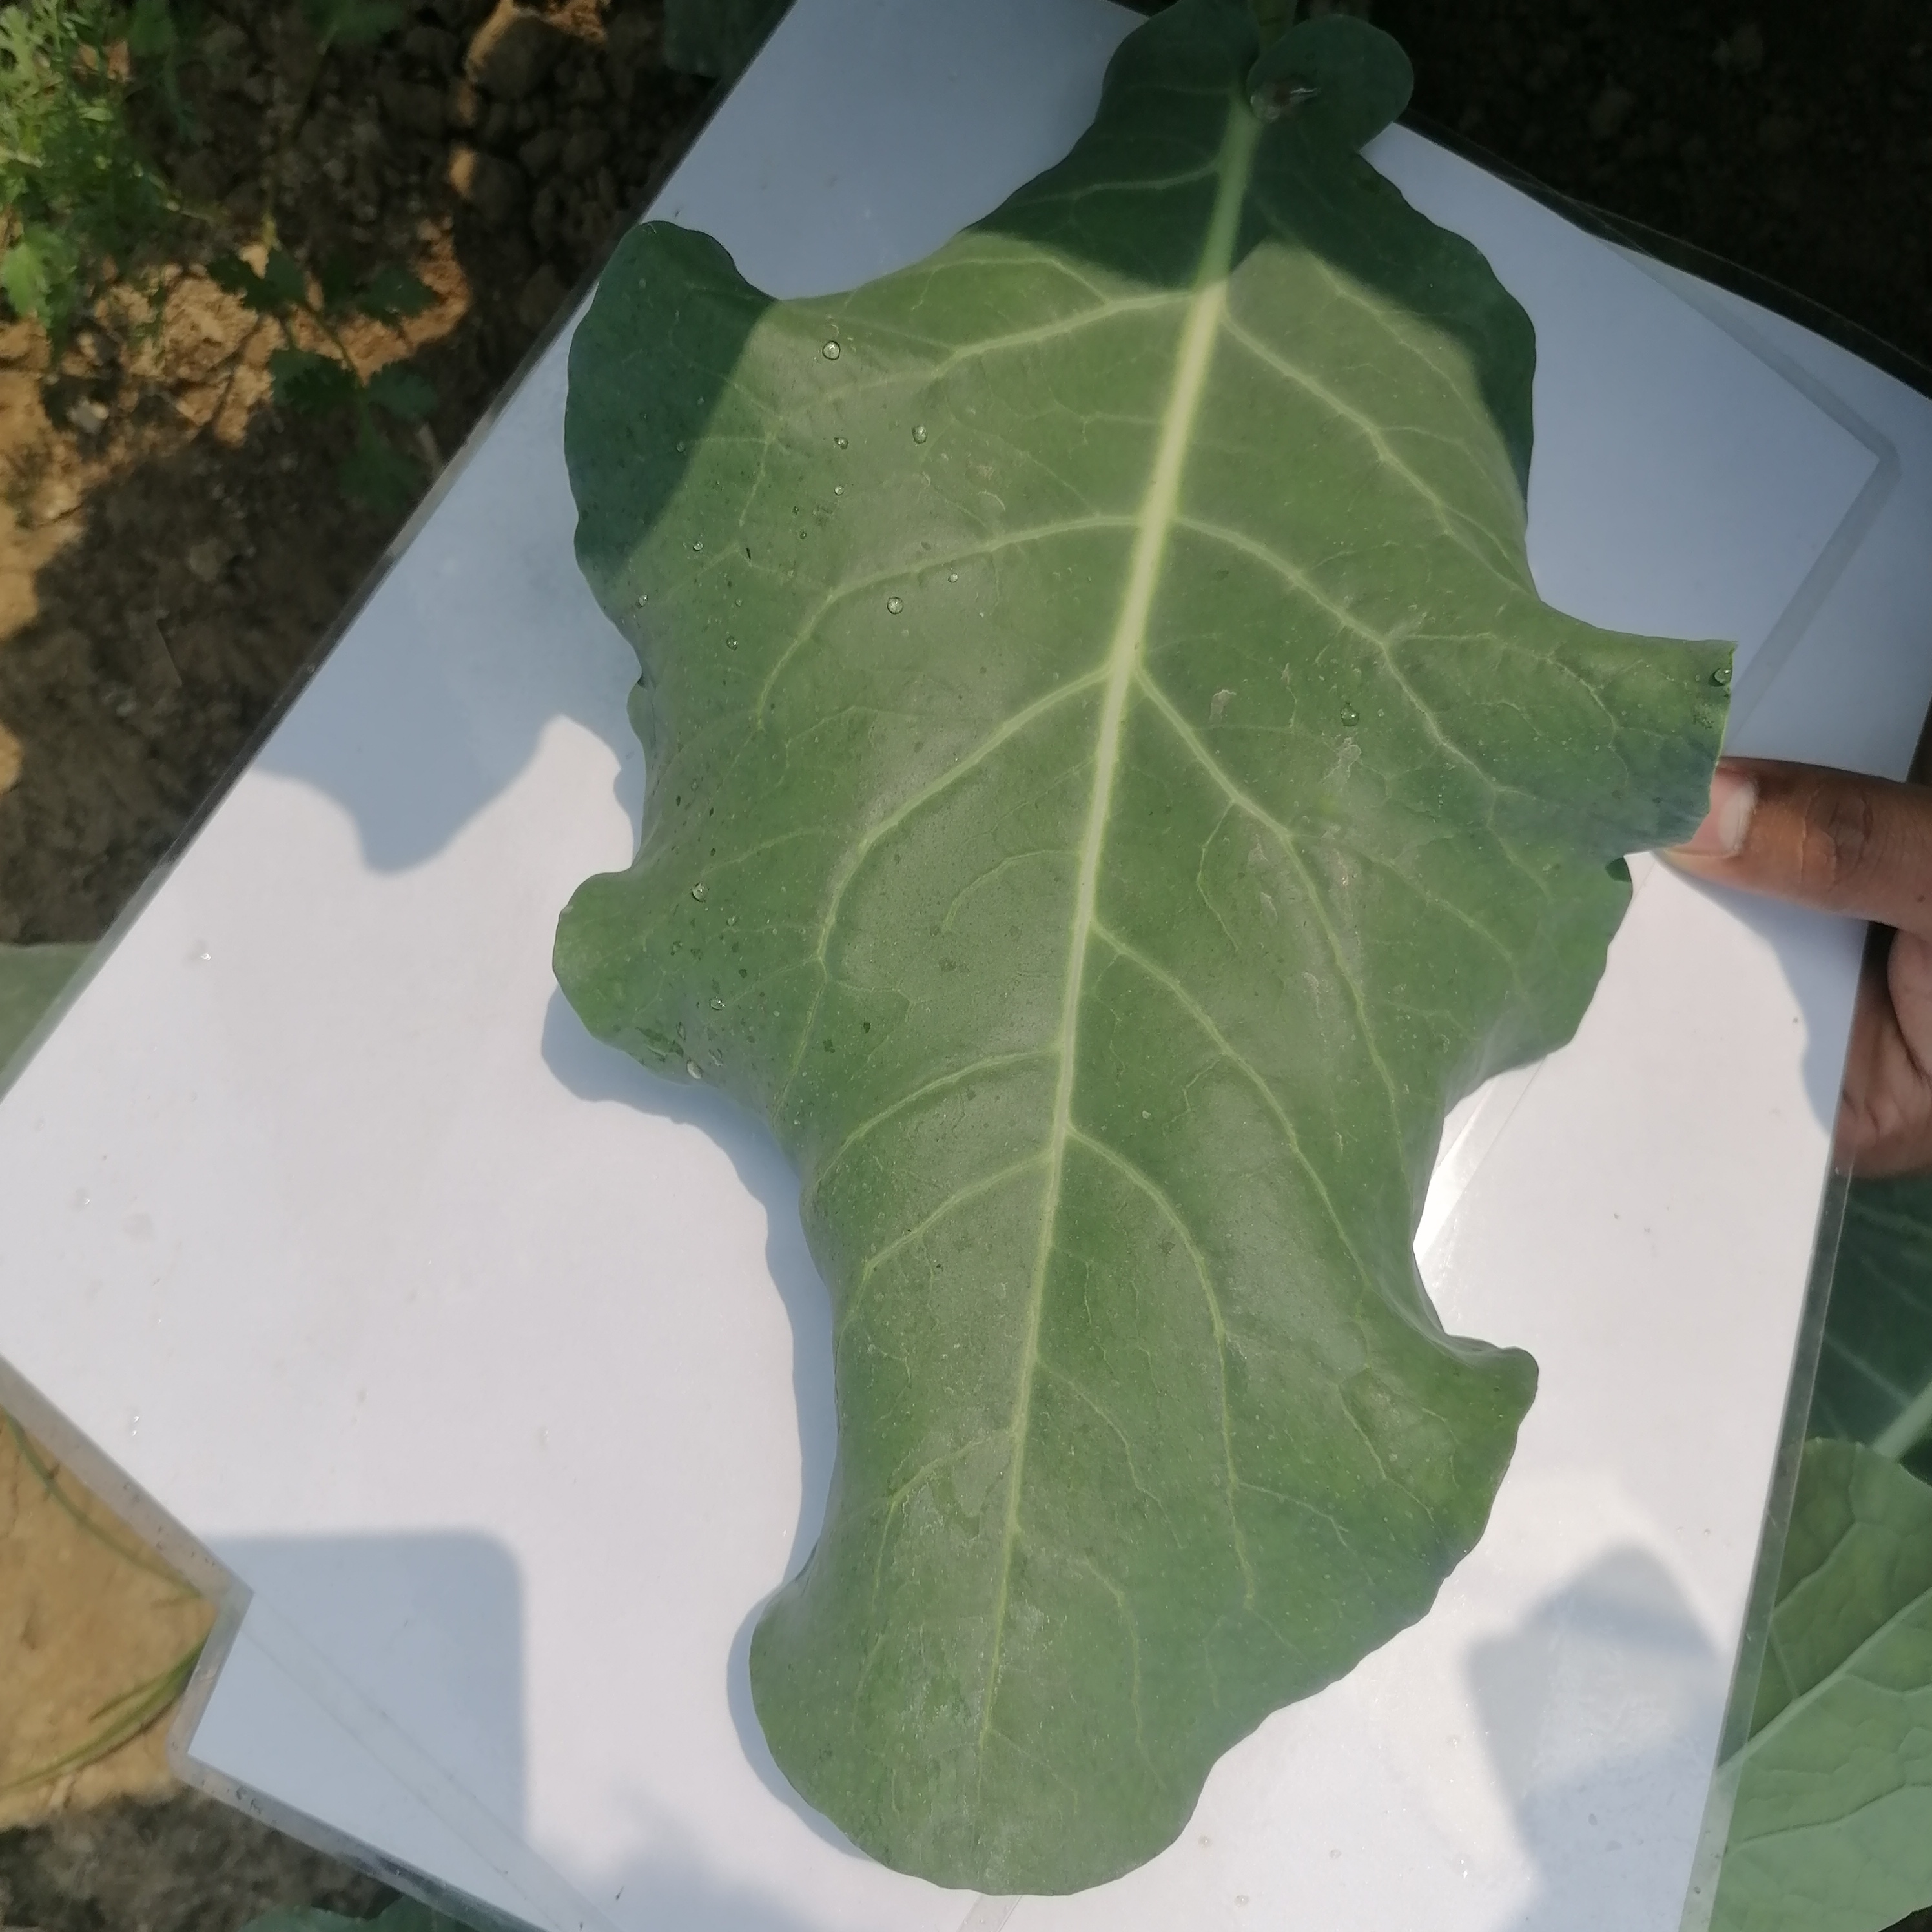
Label: Healthy